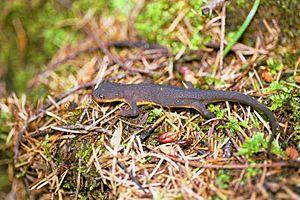
Taricha granulosa est une espèce d'urodèles de la famille des Salamandridae. Elle est parfois appelée Triton rugueux.